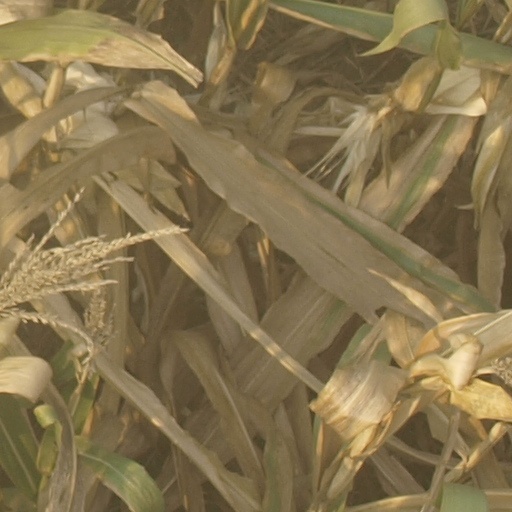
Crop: maize; corn